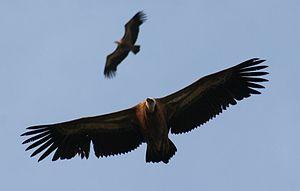
Aimables Vautours est une nouvelle humoristique de science-fiction d’Isaac Asimov.